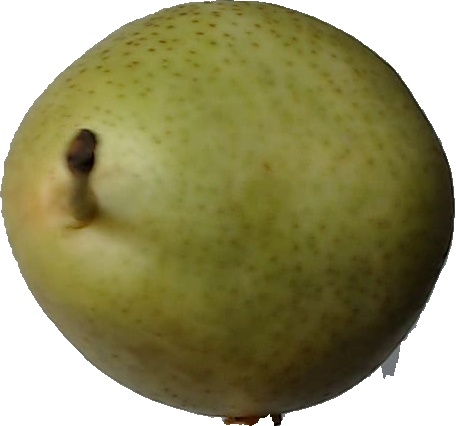
Label: pear_1